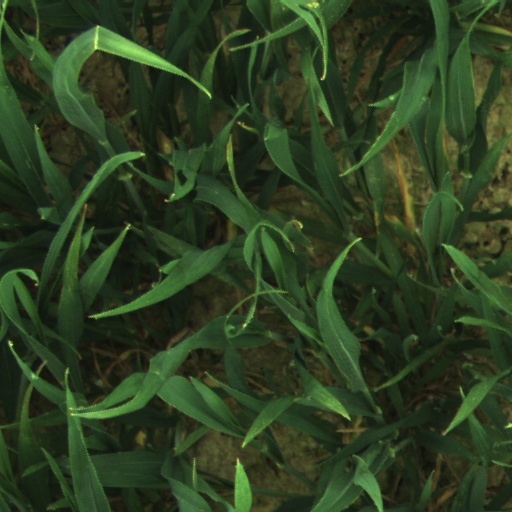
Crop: wheat